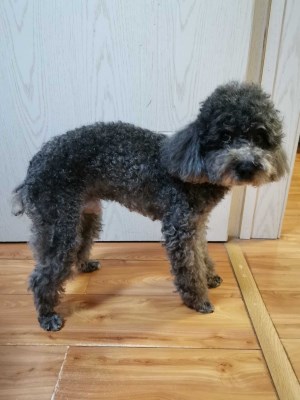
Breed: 7449-n000128-teddy